Tell Abraq

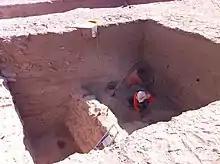
حفريات في تل ابرق

The mound comprises an area of some four hectares and rises to a height of some ten meters above the surrounding "sabkha", or salt flats. As the site is divided by a border, excavations of the east and west areas are generally independent efforts.